The Man Upstairs (1926 film)

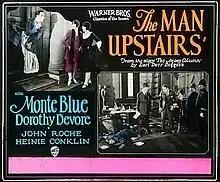
Lantern slide

The Man Upstairs is a 1926 American silent comedy film directed by Roy Del Ruth and starring Monte Blue. It was produced and distributed by Warner Brothers. The film is based on the 1916 novel "The Agony Column" by Earl Derr Biggers.